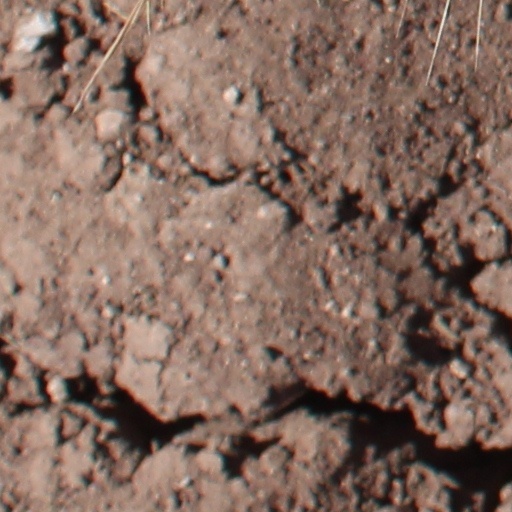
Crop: wheat